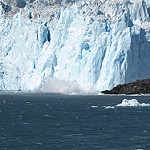
Scene: Outdoor